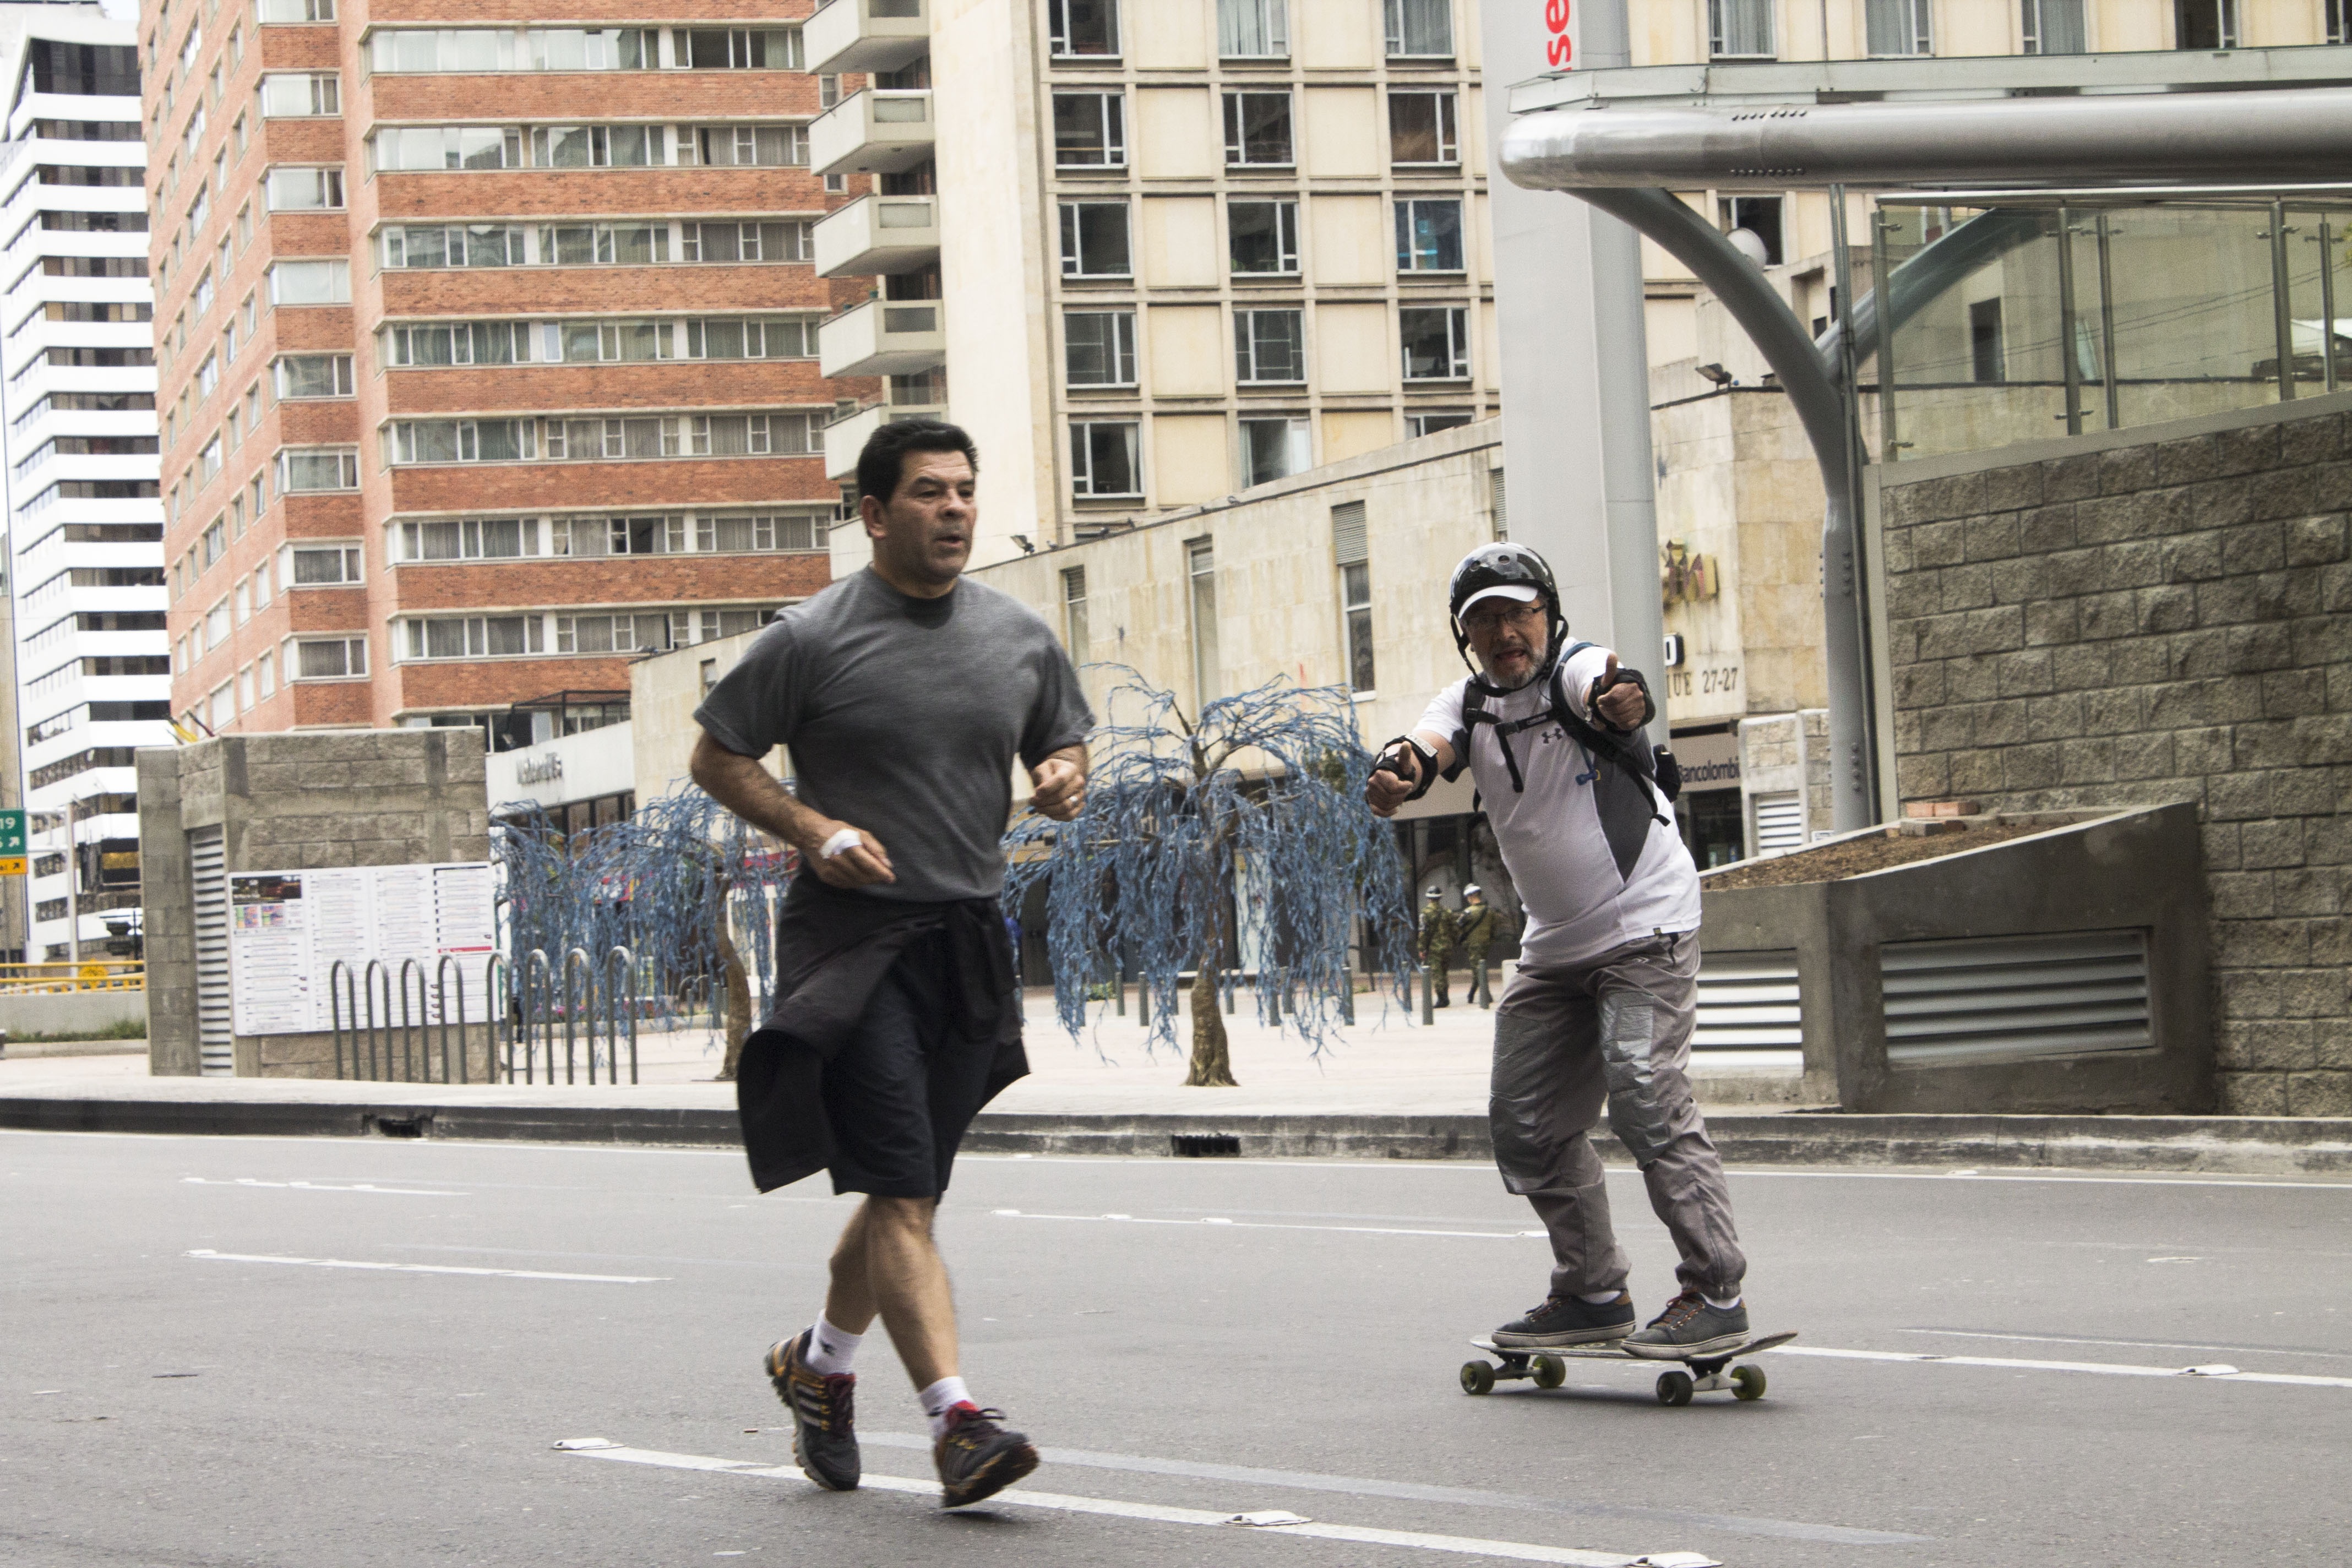
pedestrian, road, sport, street, skate, city, urban, skateboarding, infrastructure, footwear, bless you, old age, extreme sports, means of transport